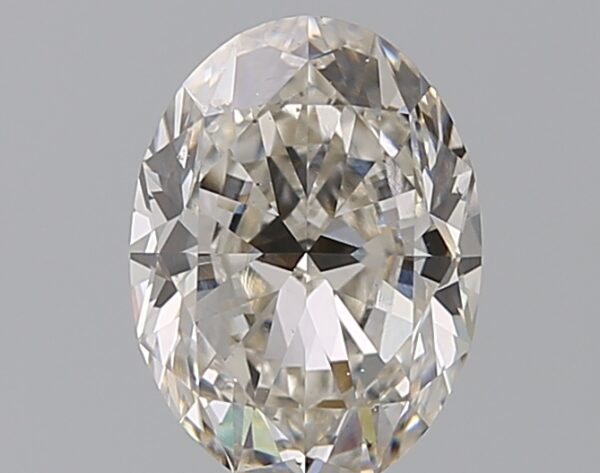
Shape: oval
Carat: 2
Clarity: VS2
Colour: I
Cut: EX
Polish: EX
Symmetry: EX
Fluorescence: ST
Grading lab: GIA
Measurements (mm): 9.45 x 6.93 x 4.4